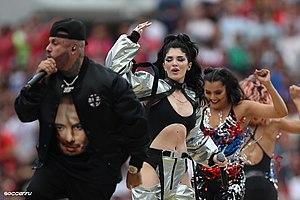
La finale de la Coupe du monde de football 2018 est le match de football concluant la 21ᵉ Coupe du monde, organisée en Russie. Elle a eu lieu le 15 juillet 2018 au stade Loujniki de Moscou, à 18 h heure locale.